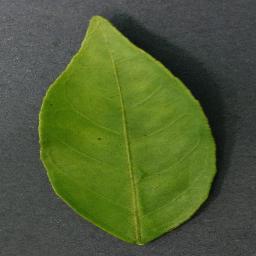
Label: Orange___Haunglongbing_(Citrus_greening)